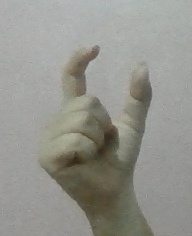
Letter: nun